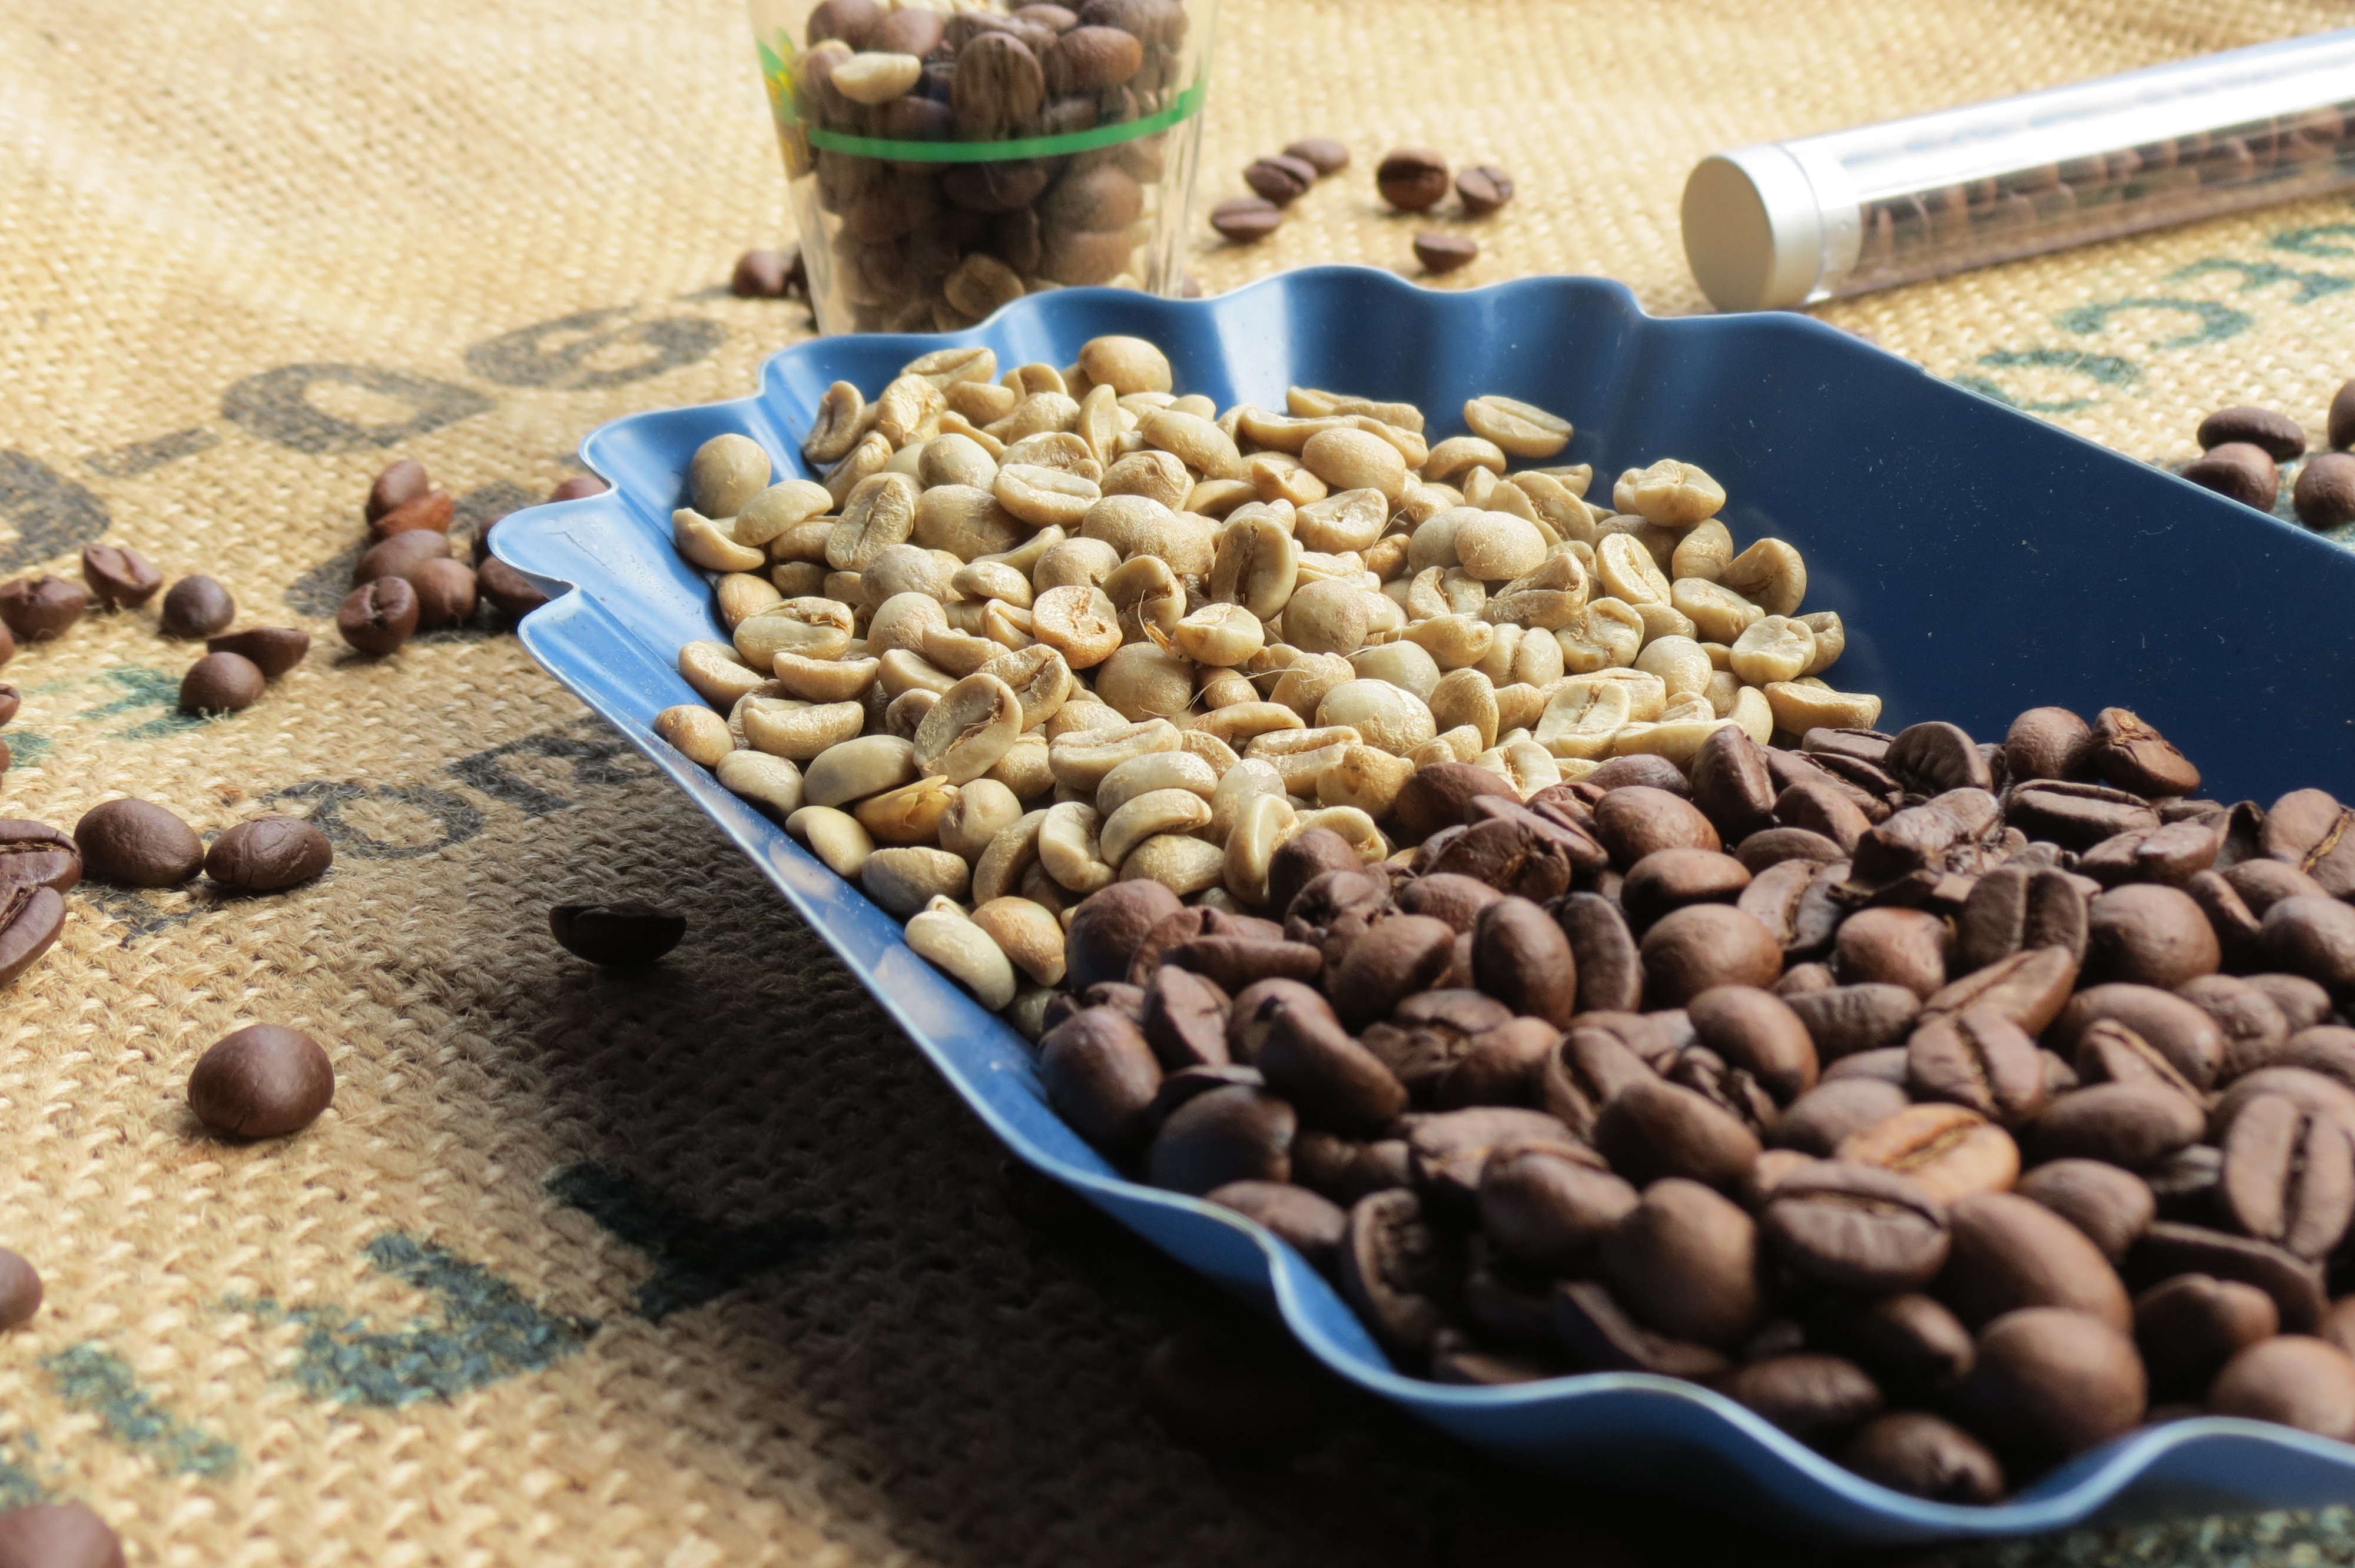
coffee, food, green, produce, vegetable, crop, brown, toast, beige, toasted, comparison, lot, coffee beans, flowering plant, jute, green coffee, roasted coffee, differences, sunflower seed, grass family, land plant, nuts seeds, raw coffee, juta